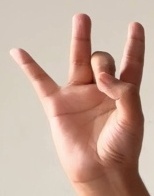
ASL sign: 8